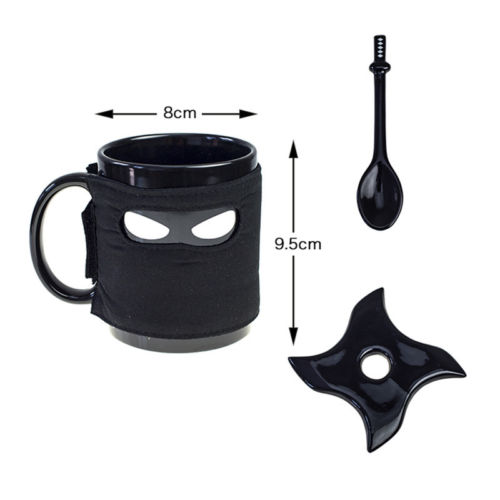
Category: mug